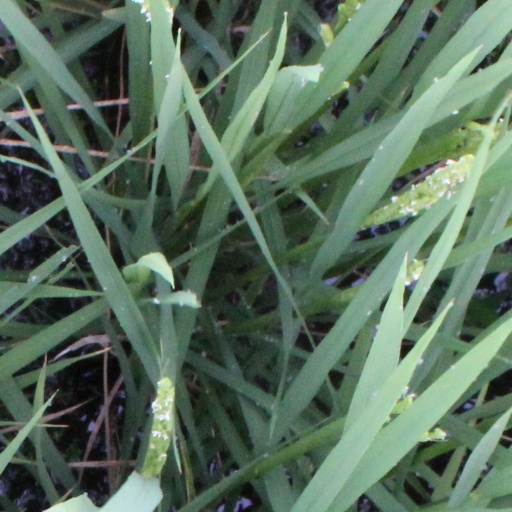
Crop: rice